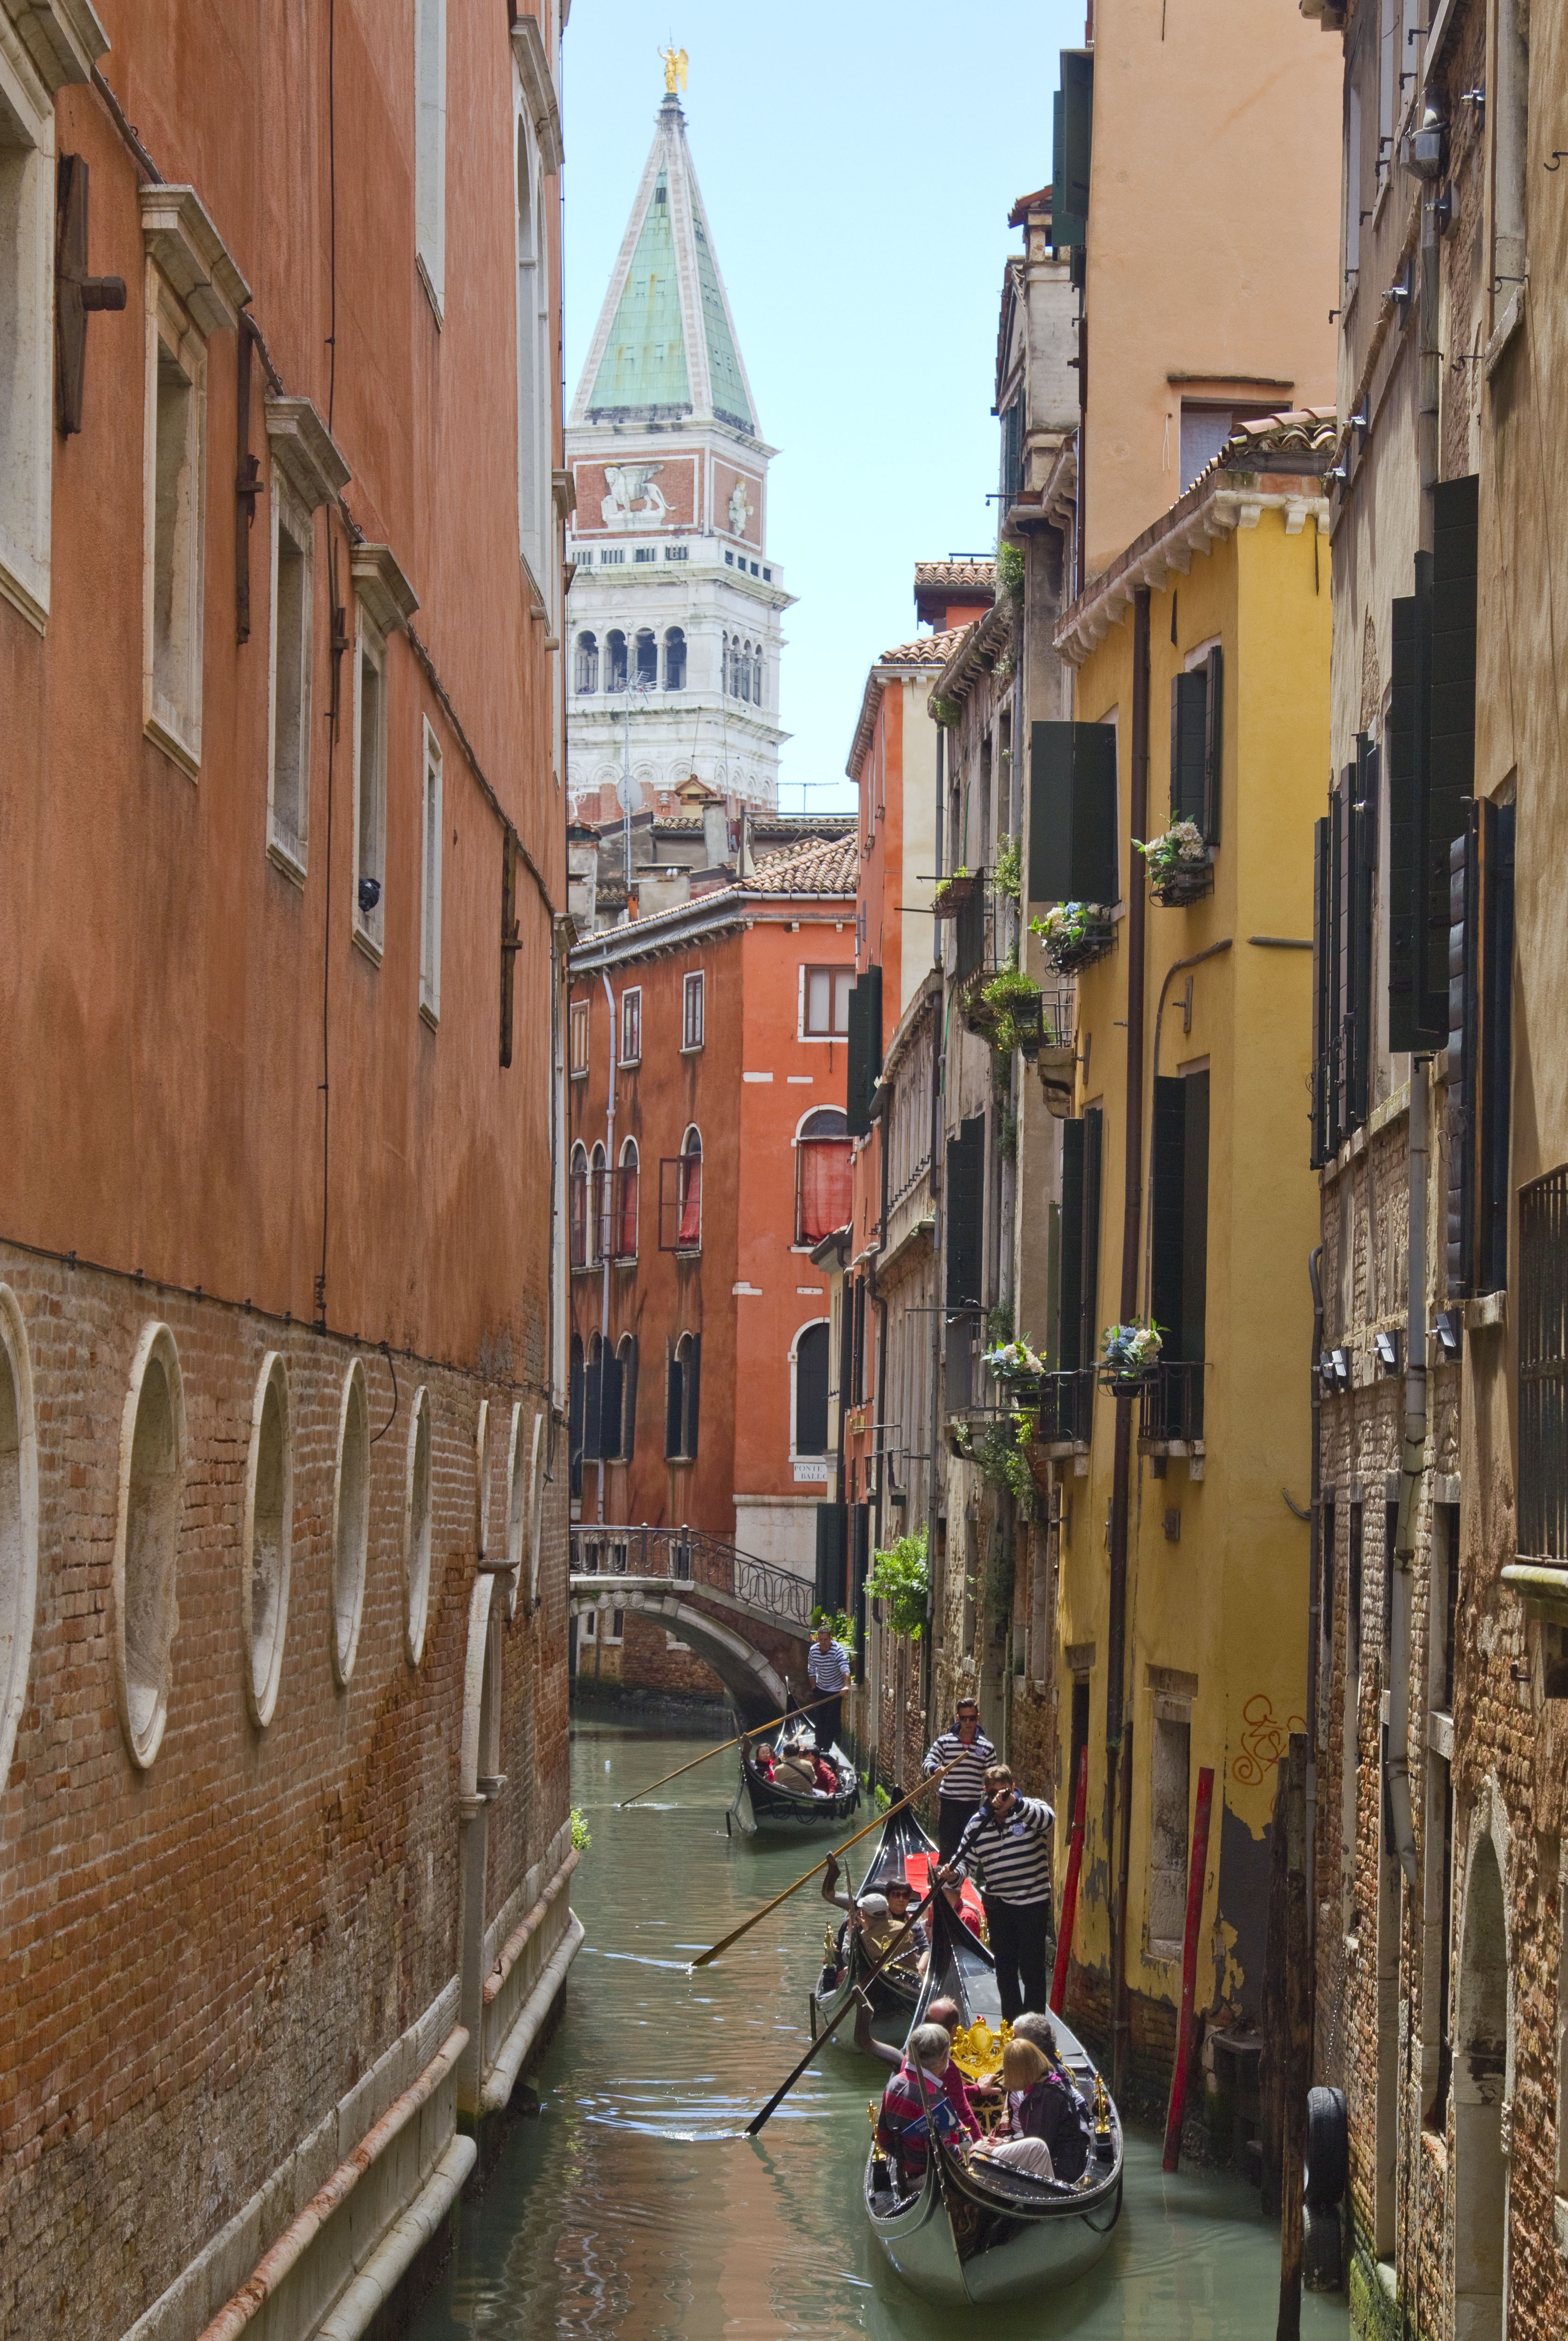
water, sky, road, bridge, street, window, town, building, alley, city, canal, summer, vehicle, holiday, italy, facade, venice, lane, apartment, waterway, venezia, channel, gondola, neighbourhood